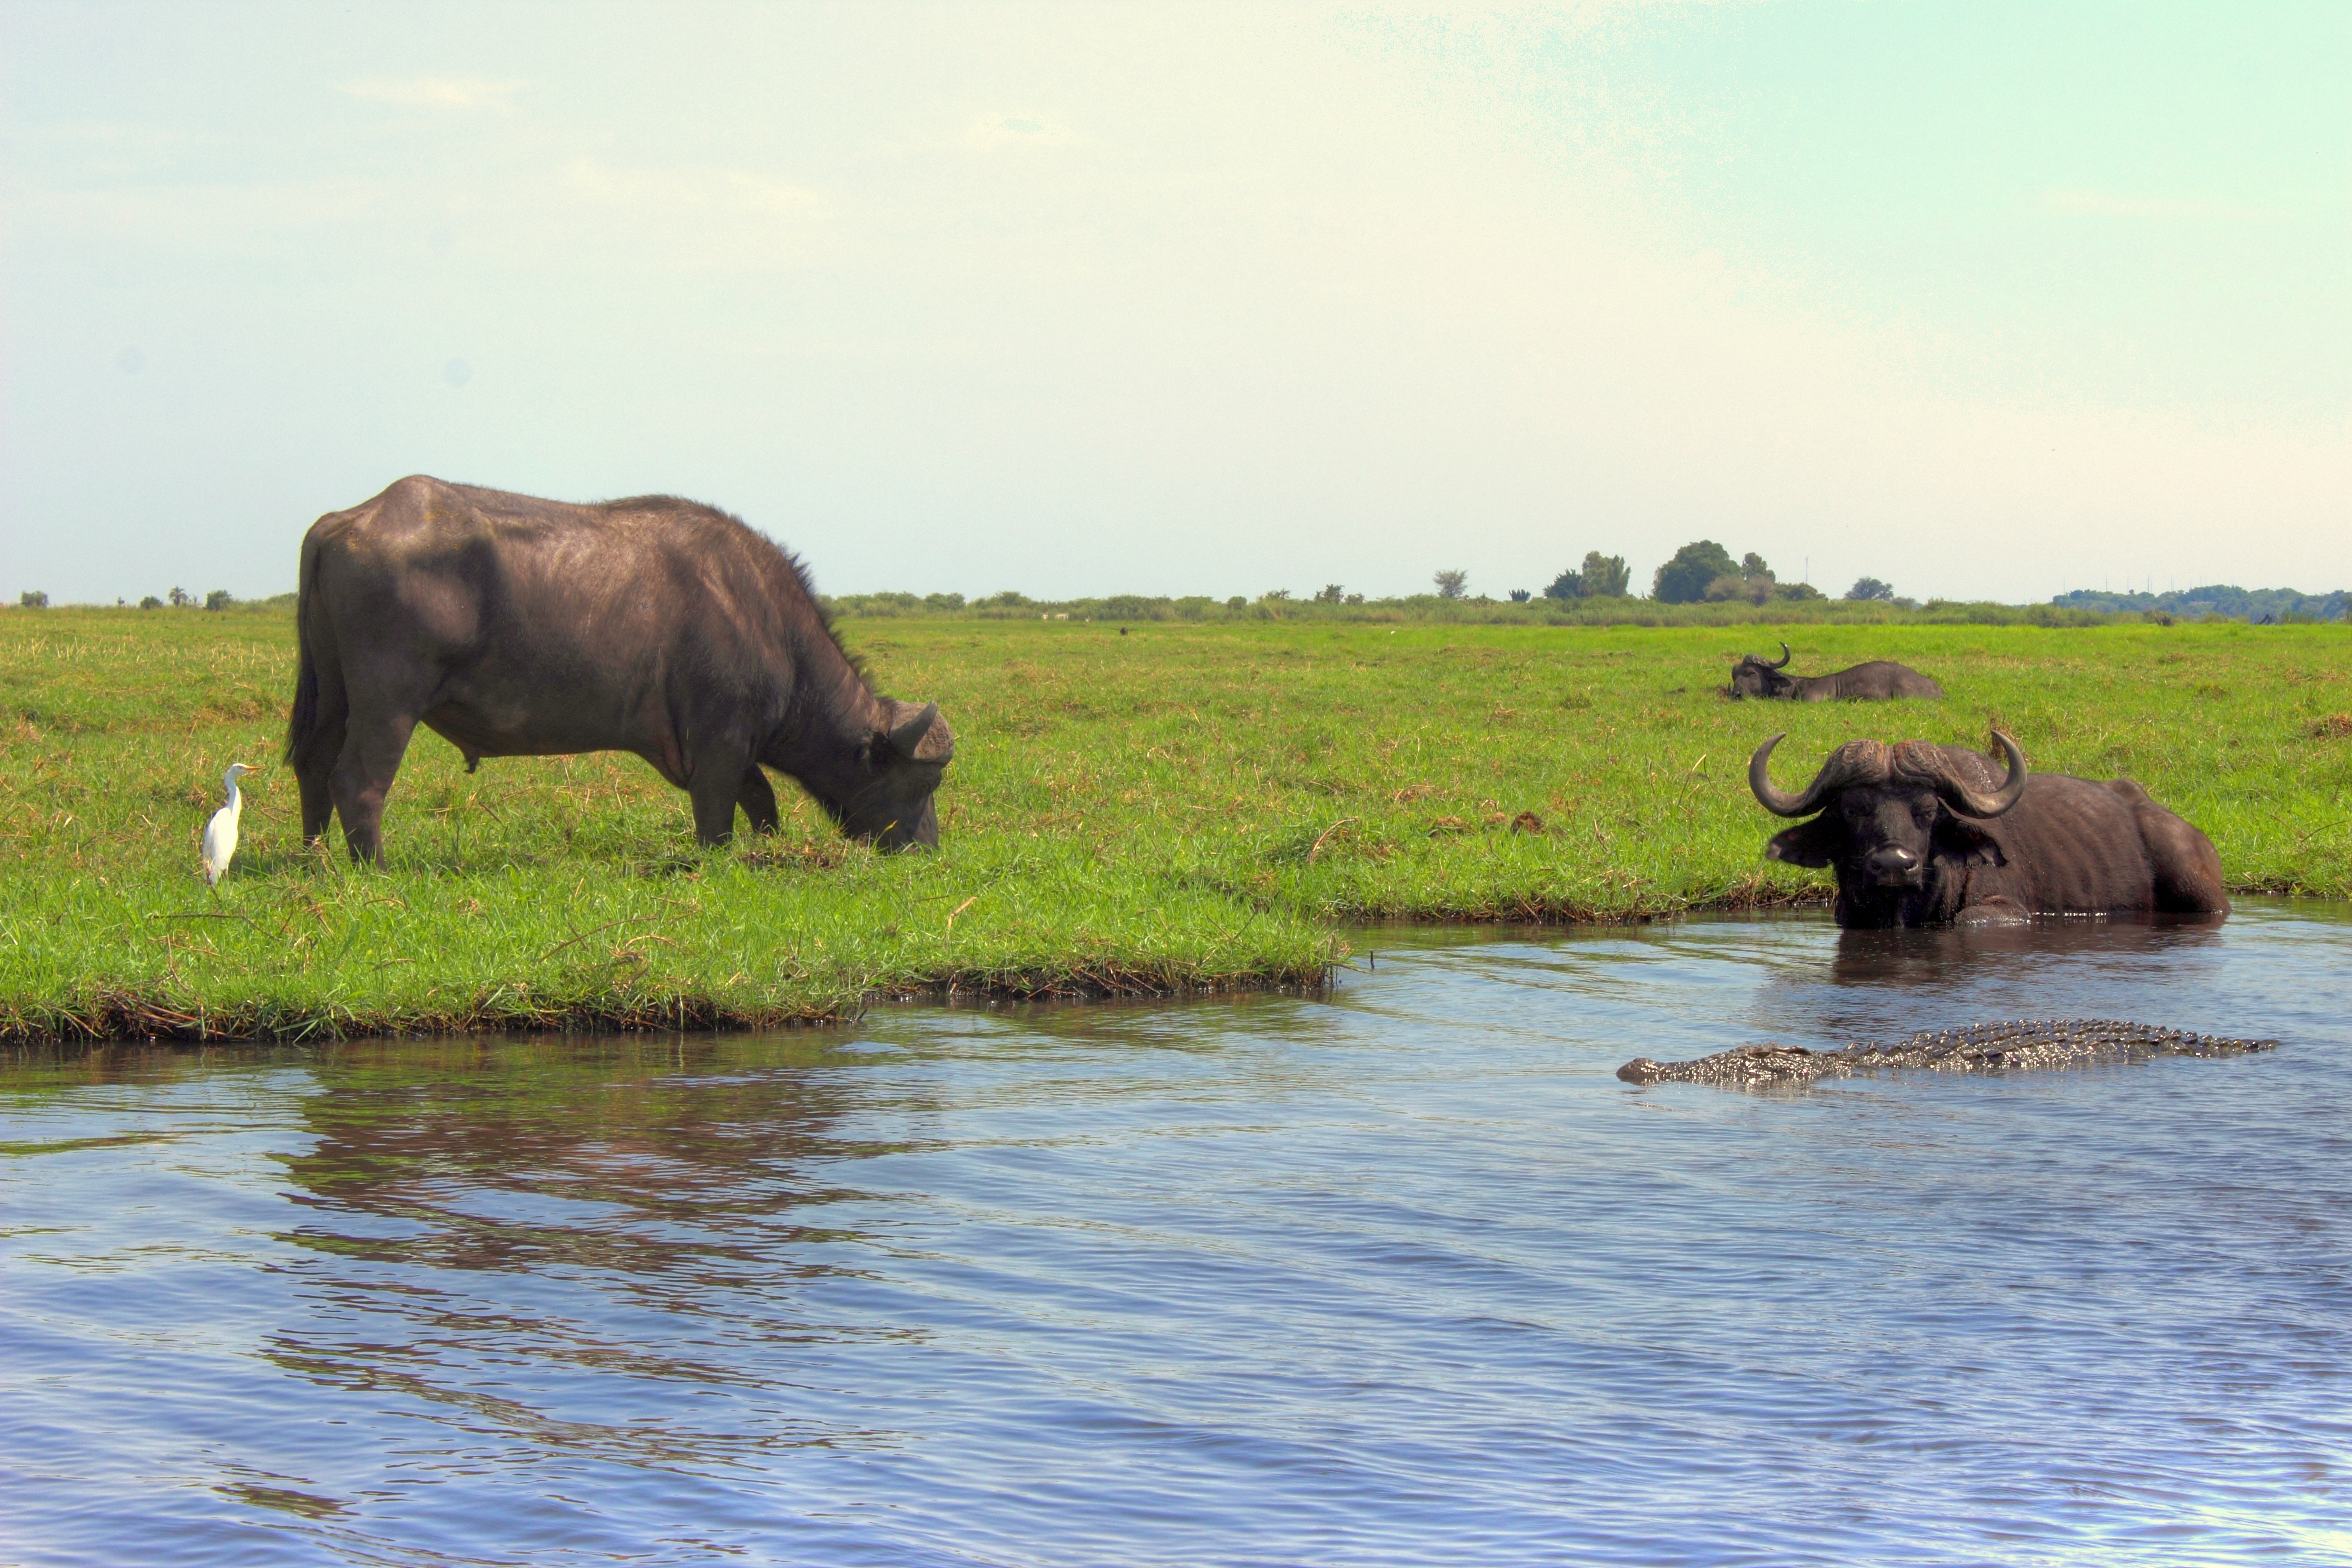
prairie, adventure, wildlife, herd, pasture, grazing, fauna, savanna, plain, elephant, grassland, safari, water buffalo, indian elephant, african elephant, cattle like mammal, elephants and mammoths